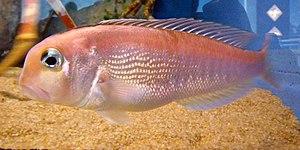
La famille des Malacanthidae regroupe plusieurs espèces de poissons perciformes.